Momoko Ishii

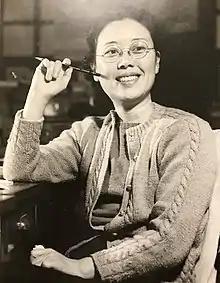
Momoko Ishii photo from 1953

Ishii was born in Urawa, Saitama, and graduated from the Japan Women's University with an English literature degree in 1928. While working as an editor at Iwanami Shoten Publishers, she decided to become a children's writer after reading "Winnie-the-Pooh" by English author A. A. Milne, which she translated in 1940. Her first book as an author, "Non-chan kumo ni noru" (Non-chan rides on a cloud) was published in 1947; a best-seller, it was made into a movie in 1955. All told, she published nineteen books of her own and 120 translations for children. In 1958, she started a library for children called "Katsura bunko" in her own house. She was awarded a grant from the Rockefeller Foundation in 1954.